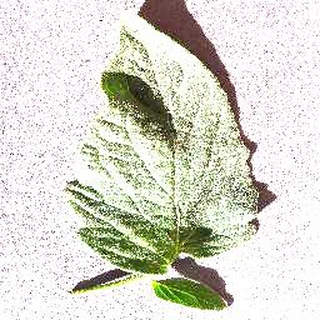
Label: healthy_tomato